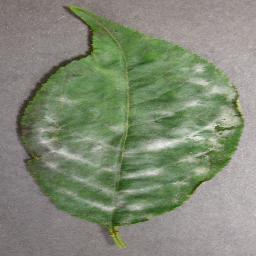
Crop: cherry
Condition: (including_sour)_powdery_mildew